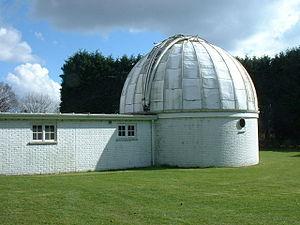
L'Observatoire de Cambridge est un observatoire astronomique qui se trouve à l'Université de Cambridge, dans l'est de l'Angleterre. Créé en 1823, il fait maintenant partie du terrain de l'Institut d'astronomie. L'ancien bâtiment de l'observatoire abrite la bibliothèque de l'Institut, qui possède une collection fascinante de livres d'astronomie modernes et historiques.